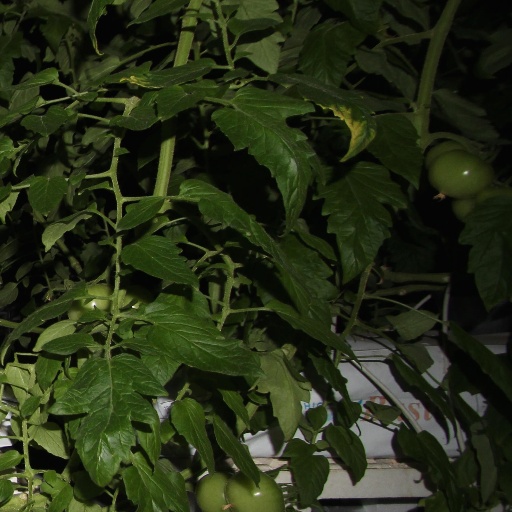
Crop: tomato